Hartebeesthoek Radio Astronomy Observatory

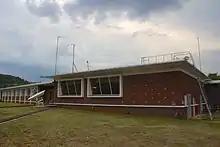

The observatory was originally named Deep Space Station 51 (DSS 51) and was built in 1961 by the National Aeronautics and Space Administration (NASA). In this role the station assisted in tracking many unmanned United States space missions, including the Ranger, Surveyor and Lunar Orbiter spacecraft (which landed on the Moon or mapped it from orbit), the Mariner missions (which explored the planets Venus and Mars) and the Pioneer missions (which measured the Sun's winds).